Frederick III of Sicily

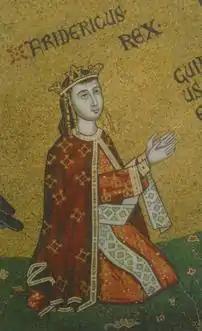
14th-century mosaic in the central apse of the Messina Cathedral

Frederick III (also Frederick II, ', ', ""); 13 December 1272 – 25 June 1337) was the regent of the Kingdom of Sicily from 1291 until 1295 and subsequently King of Sicily from 1295 until his death. He was the third son of Peter III of Aragon and served in the War of the Sicilian Vespers on behalf of his father and brothers, Alfonso ΙΙΙ and James ΙΙ. He was confirmed as king by the Peace of Caltabellotta in 1302. His reign saw important constitutional reforms: the "Constitutiones regales", "Capitula alia", and "Ordinationes generales".